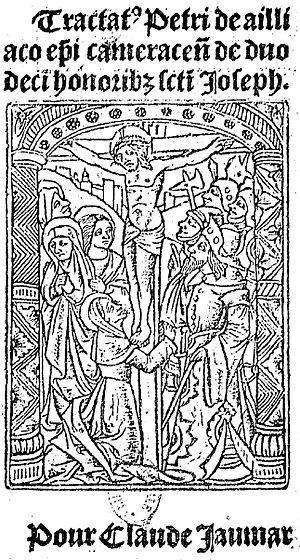
Traité de Pierre d'Ailly, édité par Claude Jaumar
Claude Jaumar ou Iaumar, Claudius Jaumar en latin, est un libraire parisien, un des premiers éditeurs français de livres imprimés, les incunables, à la fin du XVᵉ siècle.